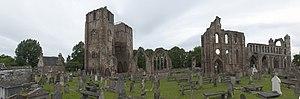
Elgin est une ville du council area et région de lieutenance du Moray en Écosse, dont c'est la capitale économique et administrative. De 1975 à 1996, elle était la capitale administrative du district du Moray, au sein de la région du Grampian, après avoir été celle du comté du Morayshire. Elle a été fondée au XIIᵉ siècle.